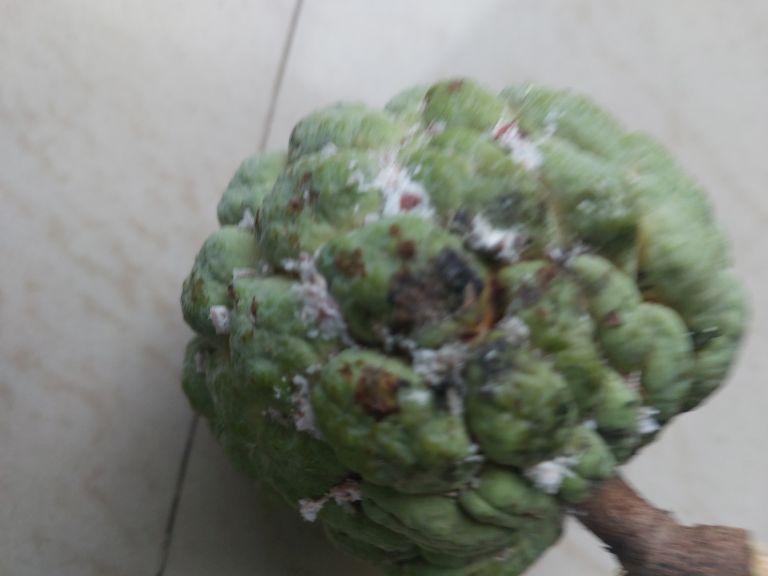
Disease label: Leaf spot on fruit